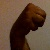
The image shows a hand gesture representing the letter 'M' in Indian Sign Language.